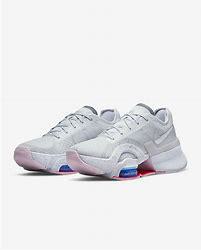
Brand: Nike
Model: Air Zoom Superrep